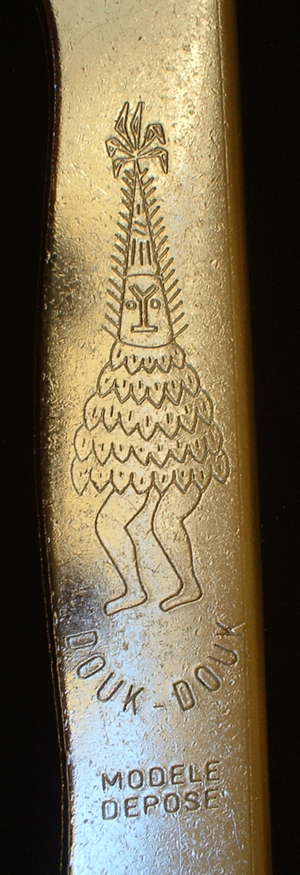
Le douk-douk est un couteau de poche tout en métal, fabriqué depuis 1929 par la coutellerie « M.C.Cognet », à Thiers.